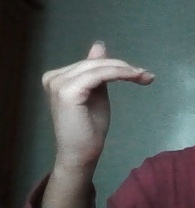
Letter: khaa